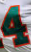
Number: 4